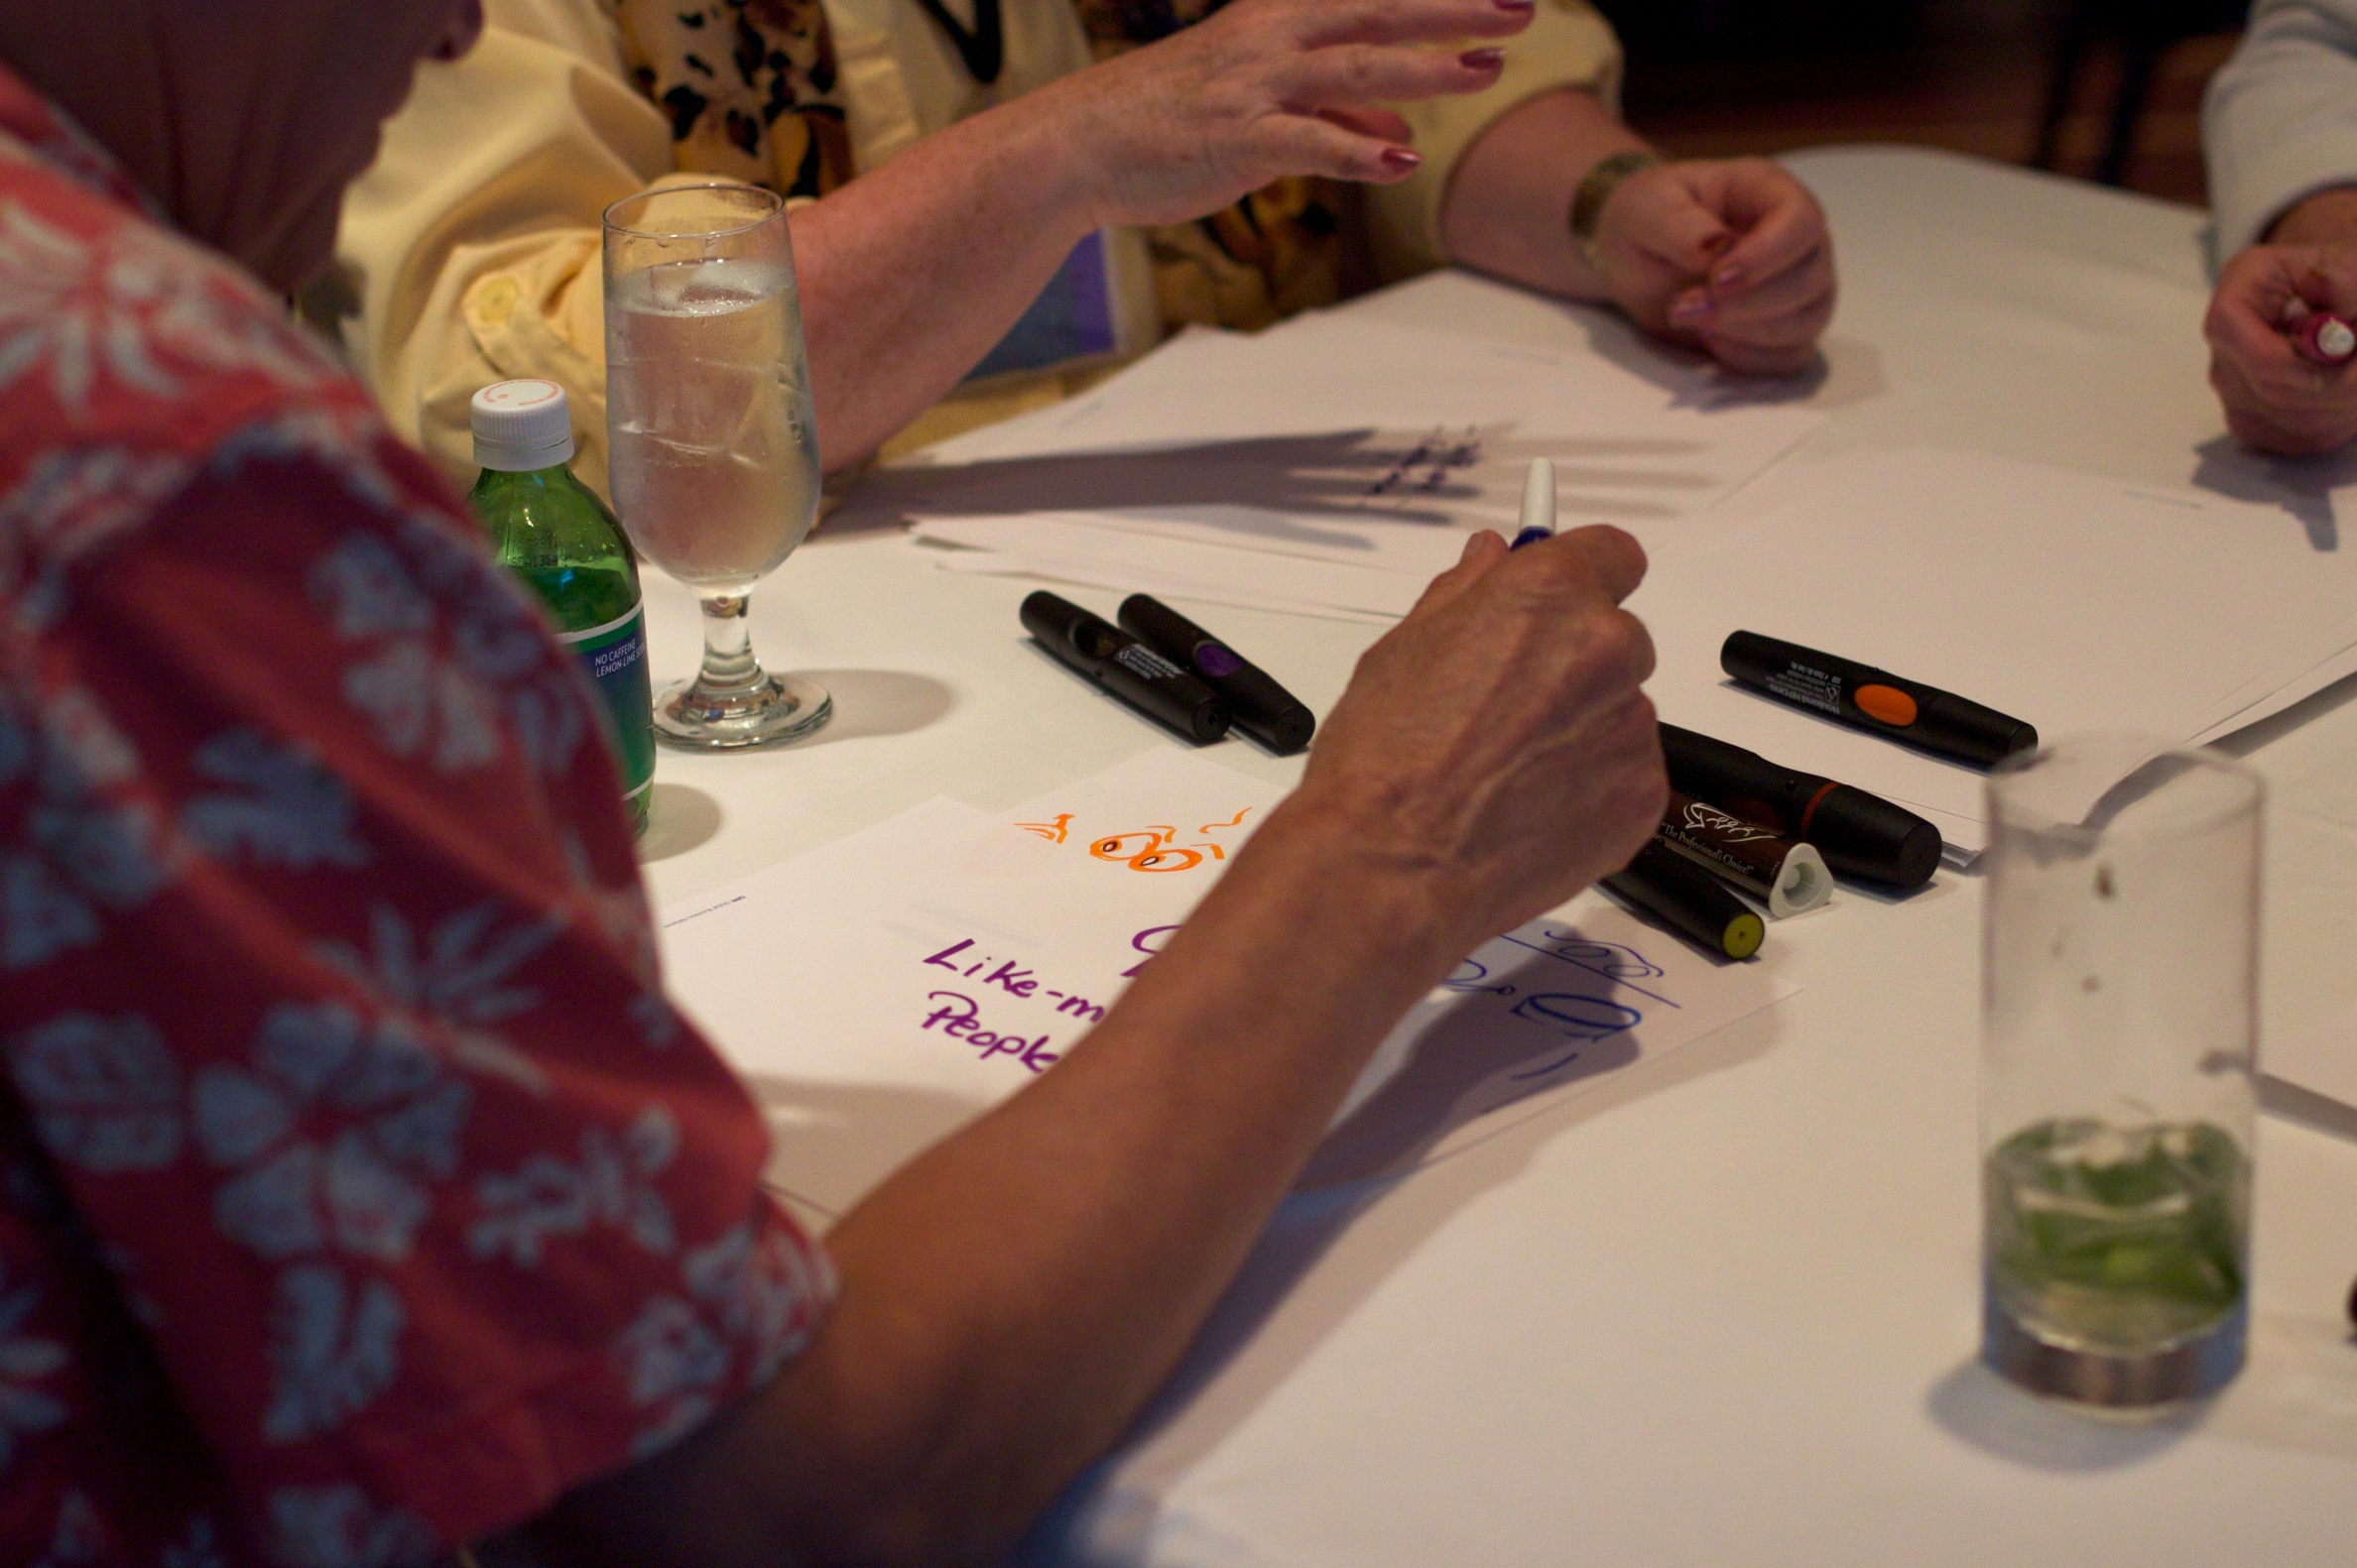
writing, art, design, ifvp2010